METRIC

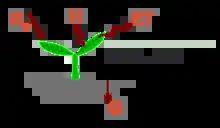
The surface energy balance is used in many thermal-based remote sensing models to estimate ET. Rn is net radiation; H is sensible heat flux; G is heat conduction to the ground and ET is the amount of energy consumed by evapotranspiration (conversion of liquid water to vapor).

In the decade since Idaho introduced METRIC, it has been adopted for use in Montana, California, New Mexico, Utah, Wyoming, Texas, Nebraska, Colorado, Nevada, and Oregon. The mapping method has enabled these states to negotiate Native American water rights; assess agriculture to urban water transfers; manage aquifer depletion, monitor water right compliance; and protect endangered species.